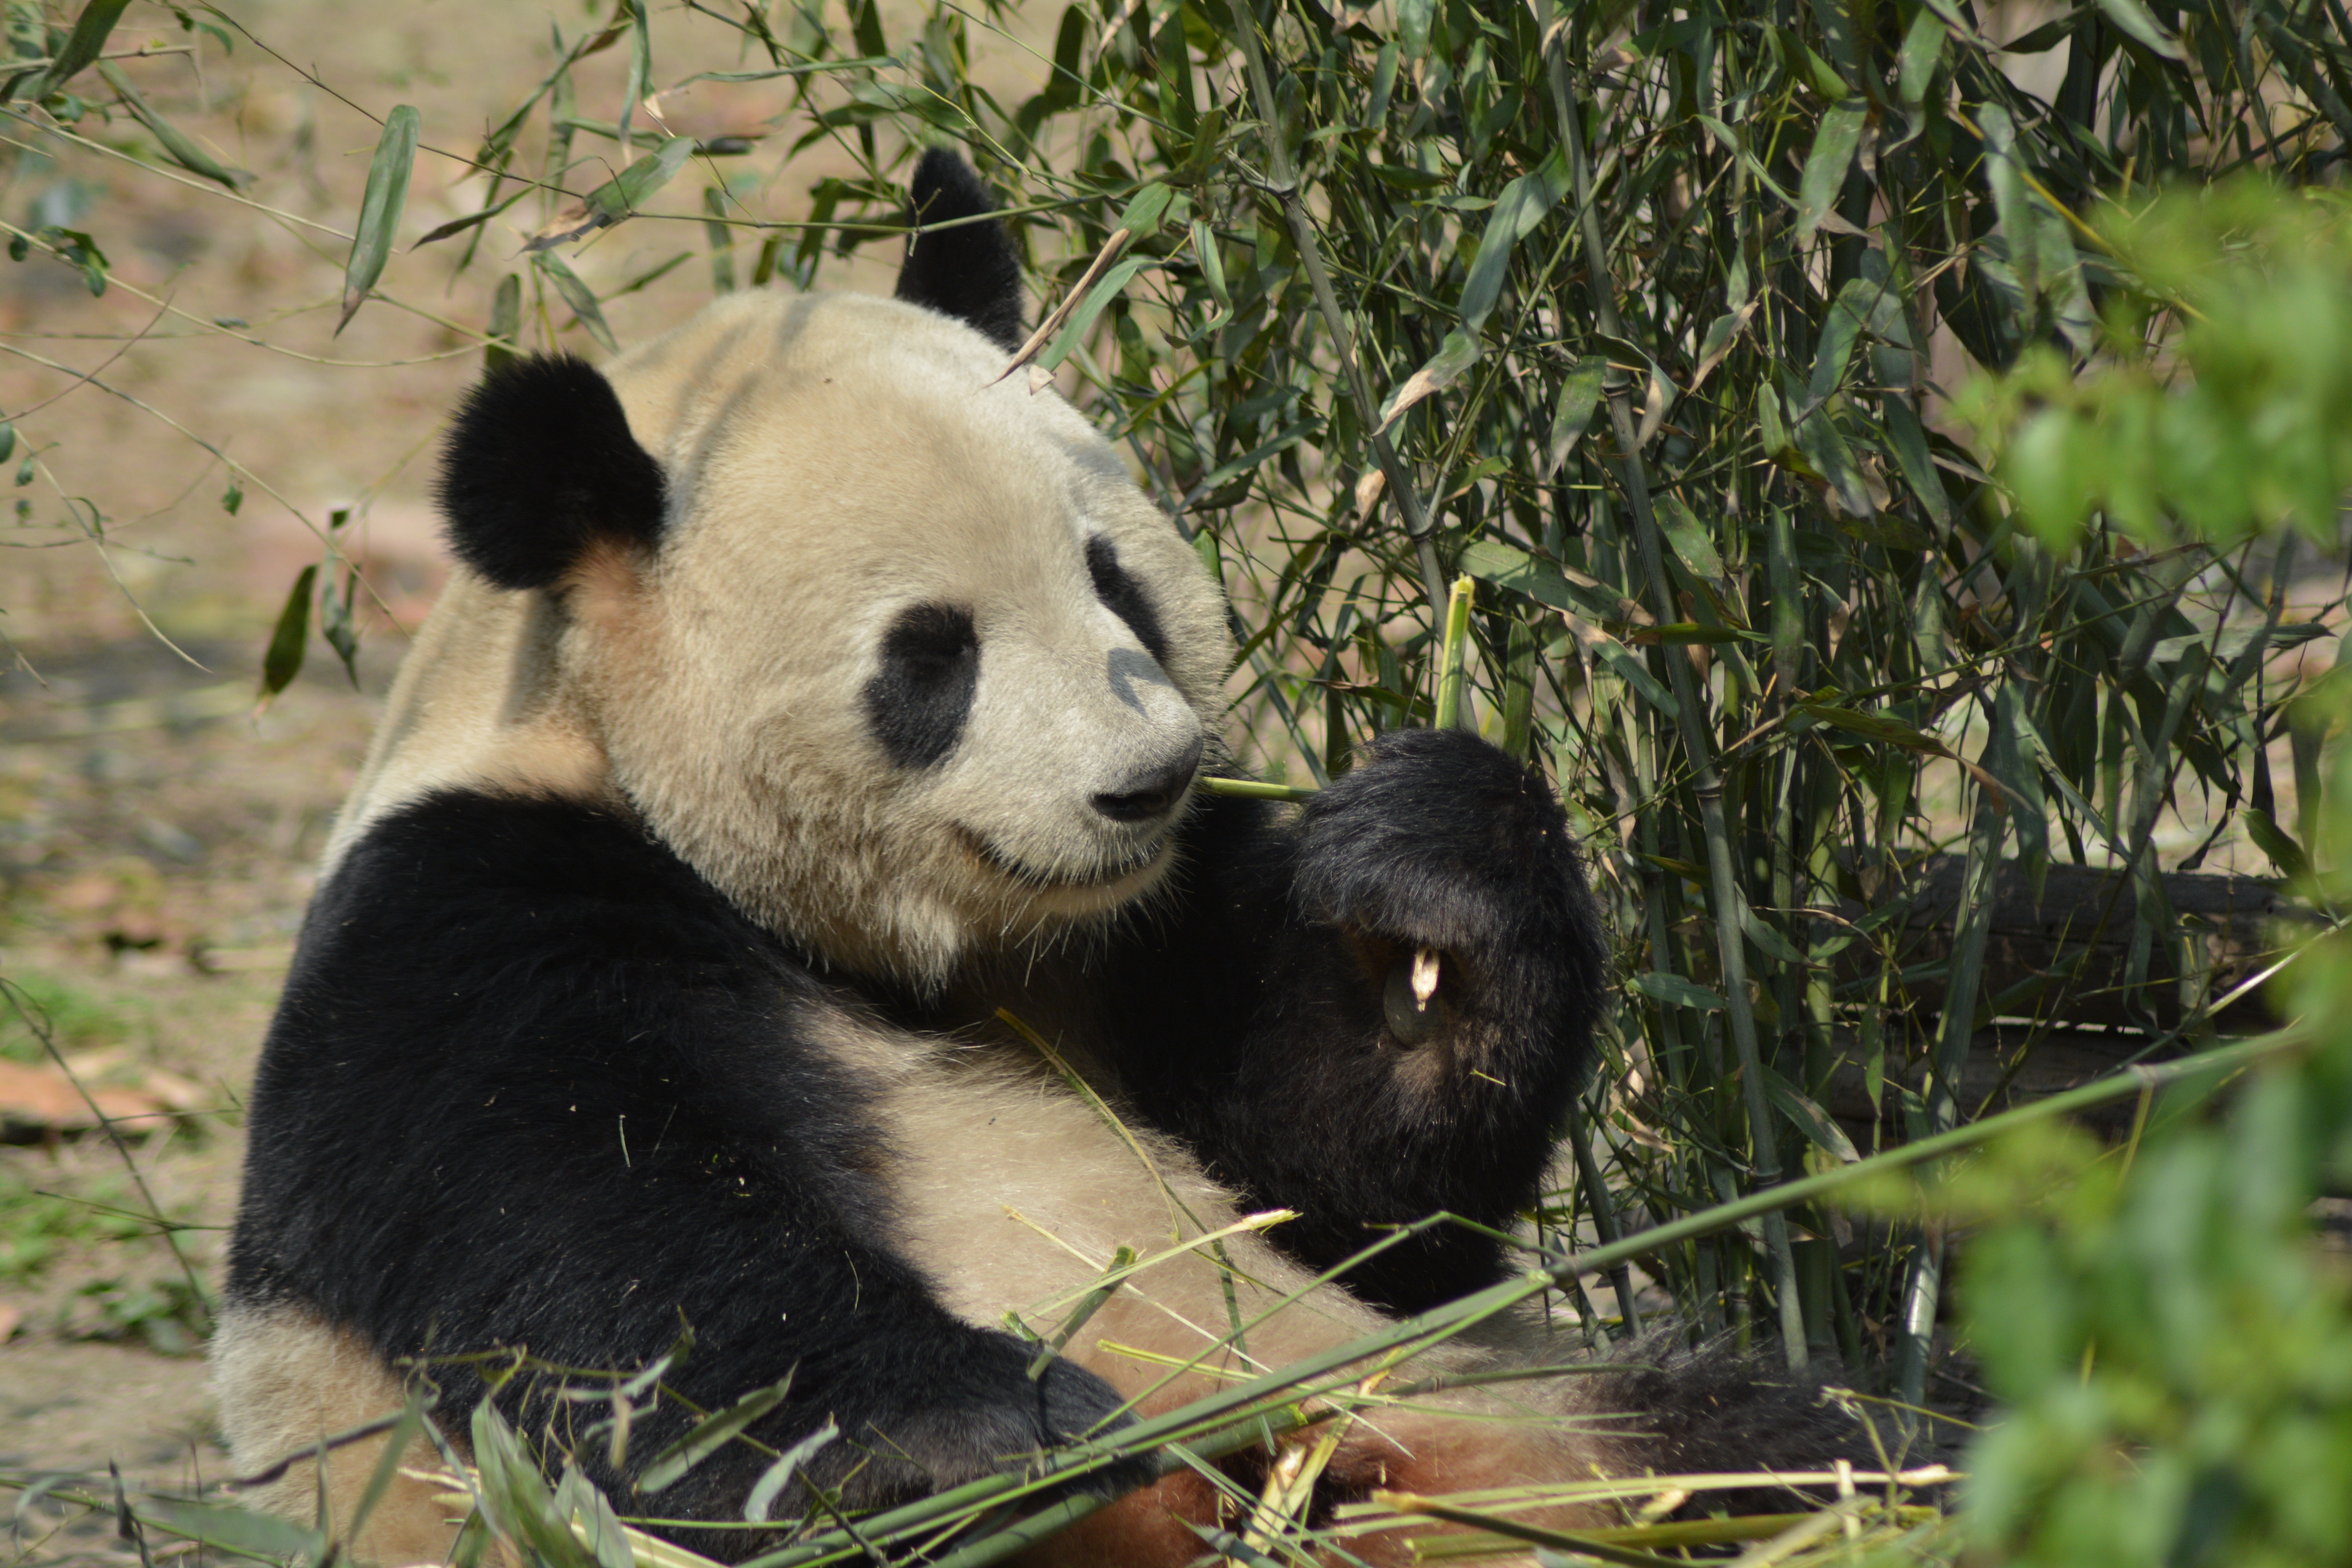
bear, wildlife, mammal, fauna, vertebrate, giant panda, dog breed group